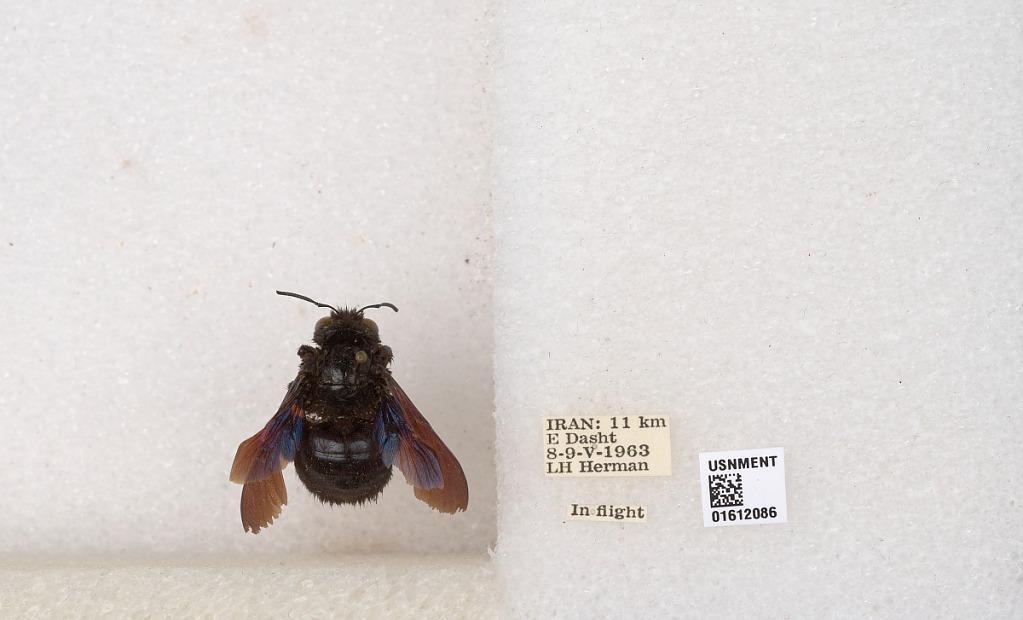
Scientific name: Xylocopa
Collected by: L. Herman
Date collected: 1963-5-8
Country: Iran
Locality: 11 km E Dasht